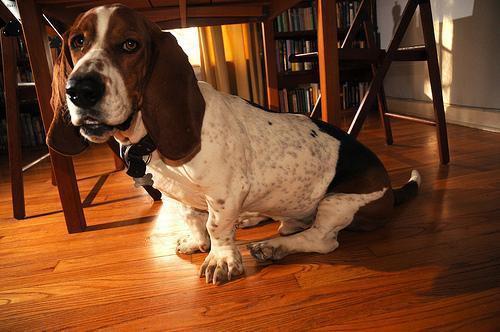
basset hound